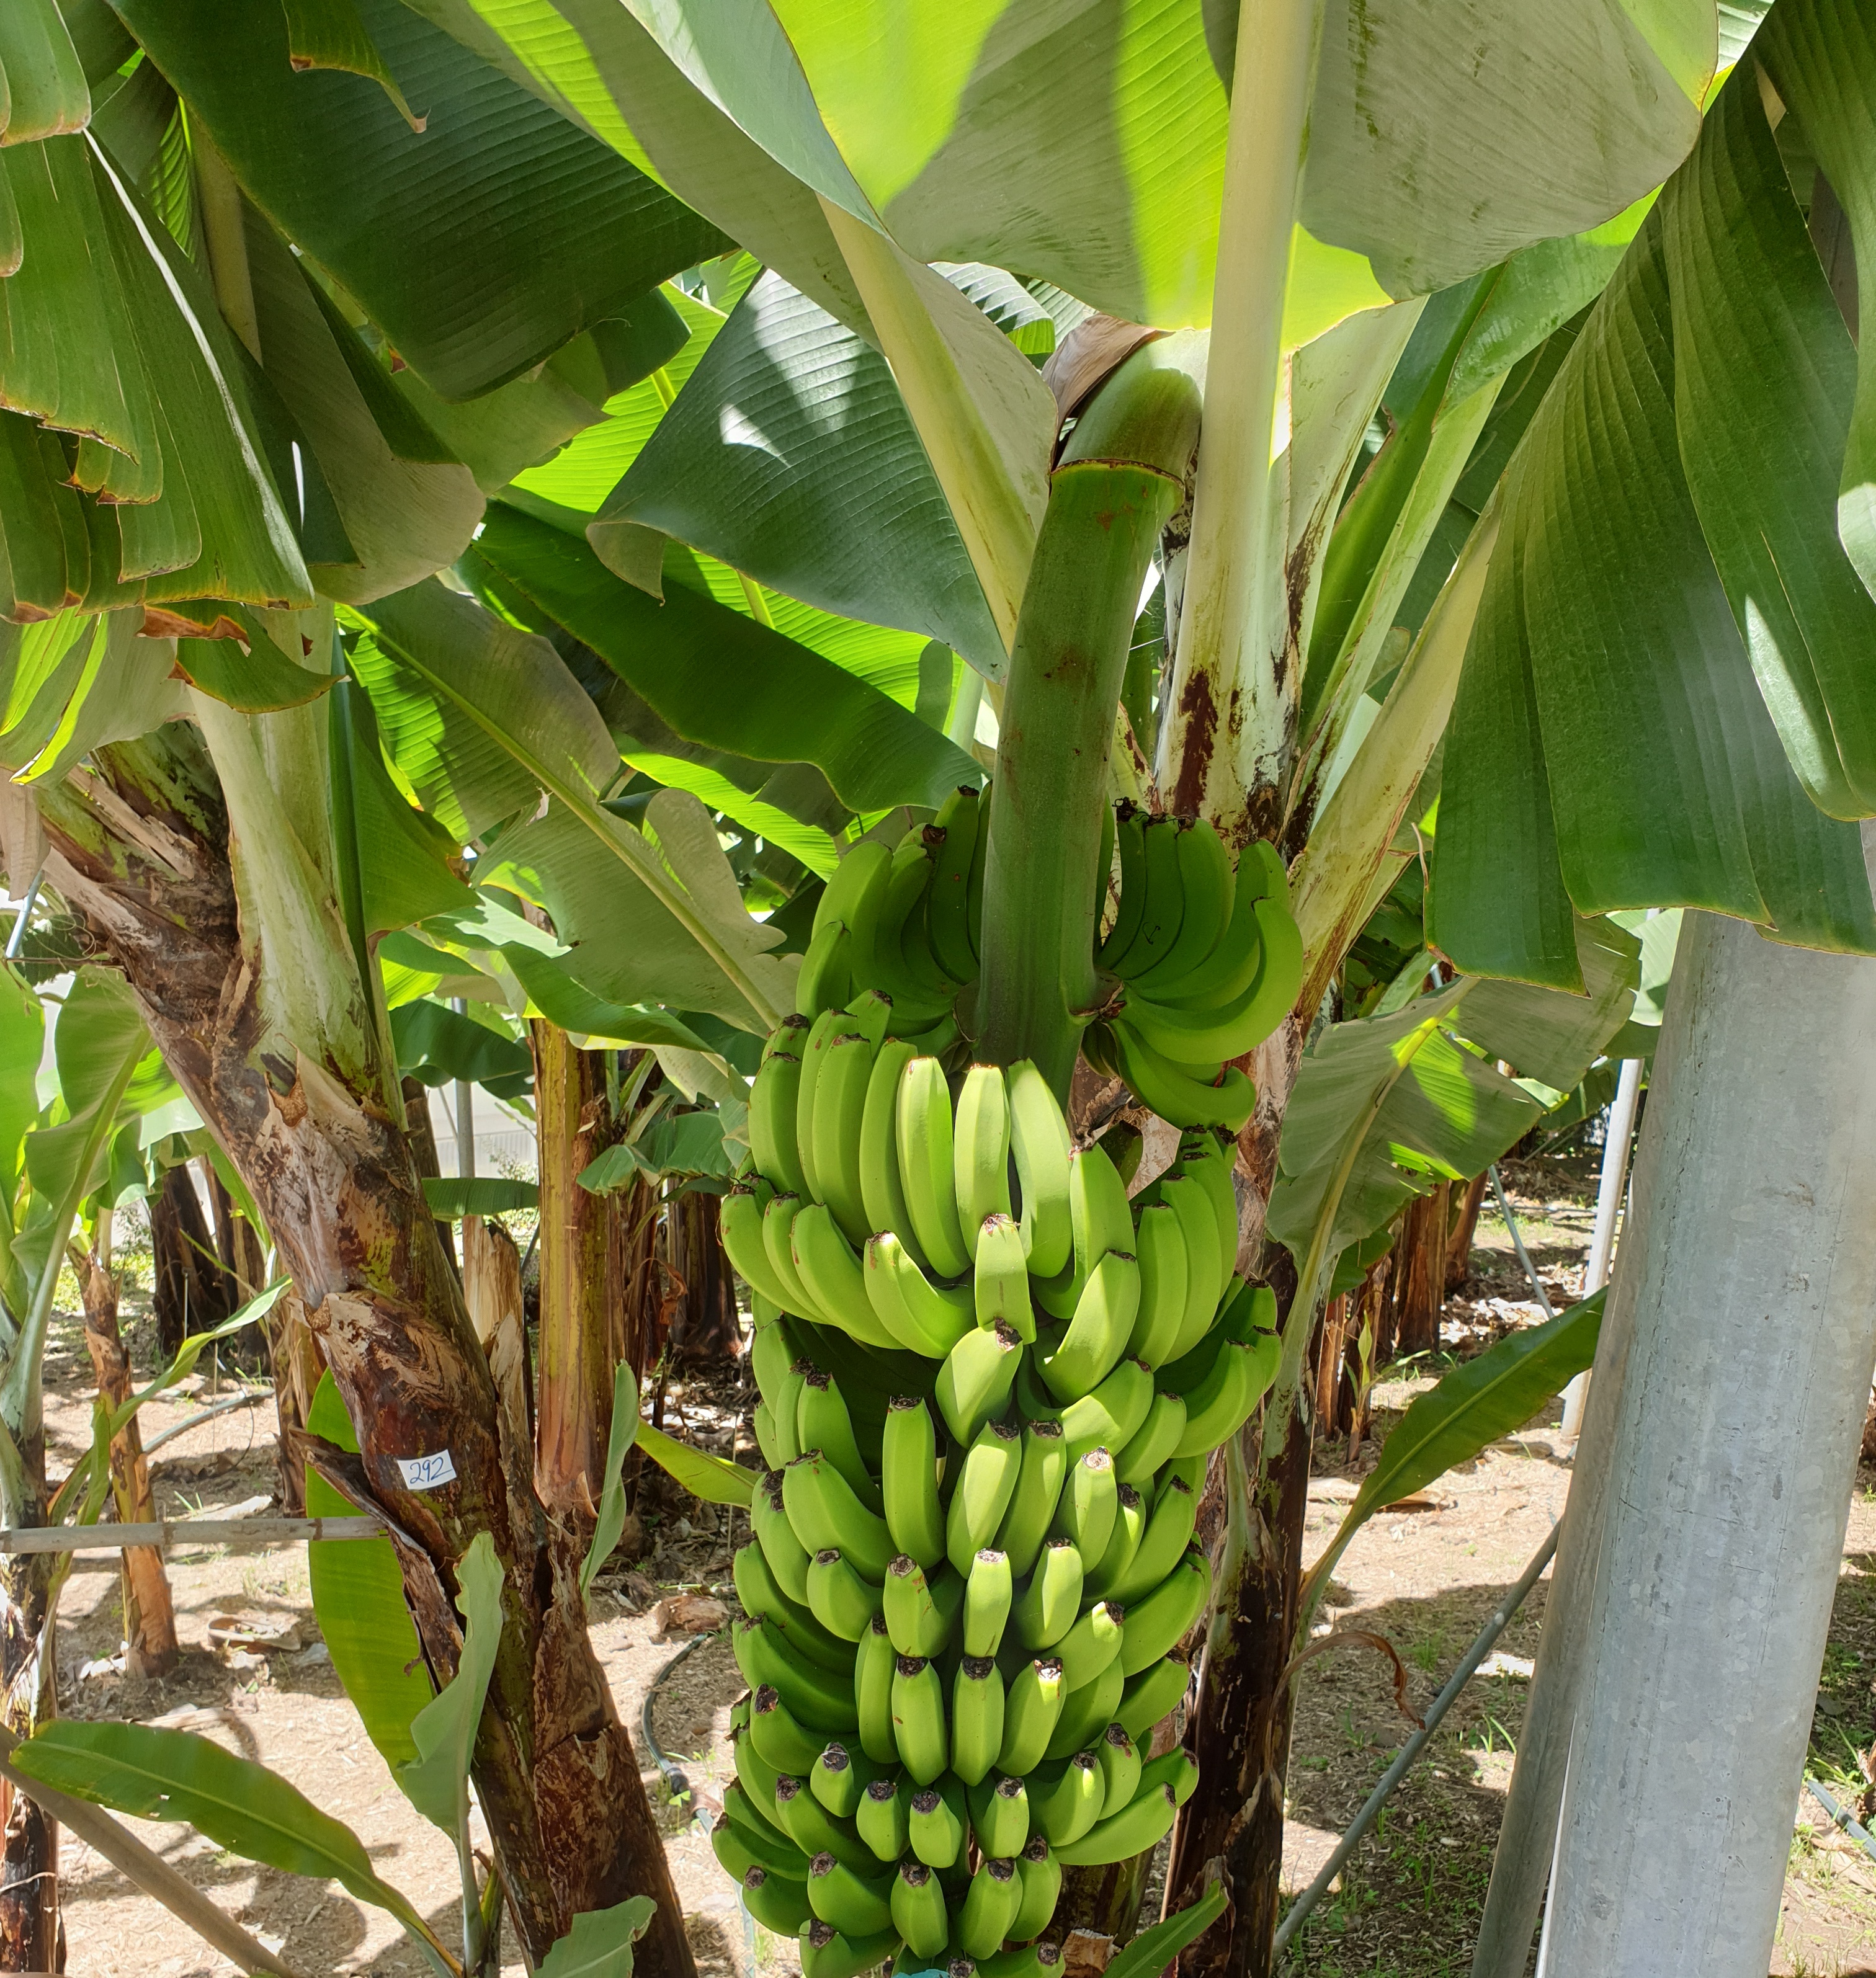
Label: Keep